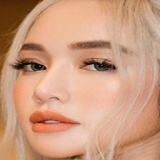
diễn viên Elly Trần